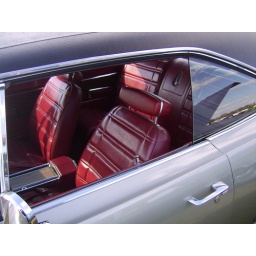
This is the color combination I ordered my car trim in but the seats turned out to be white.